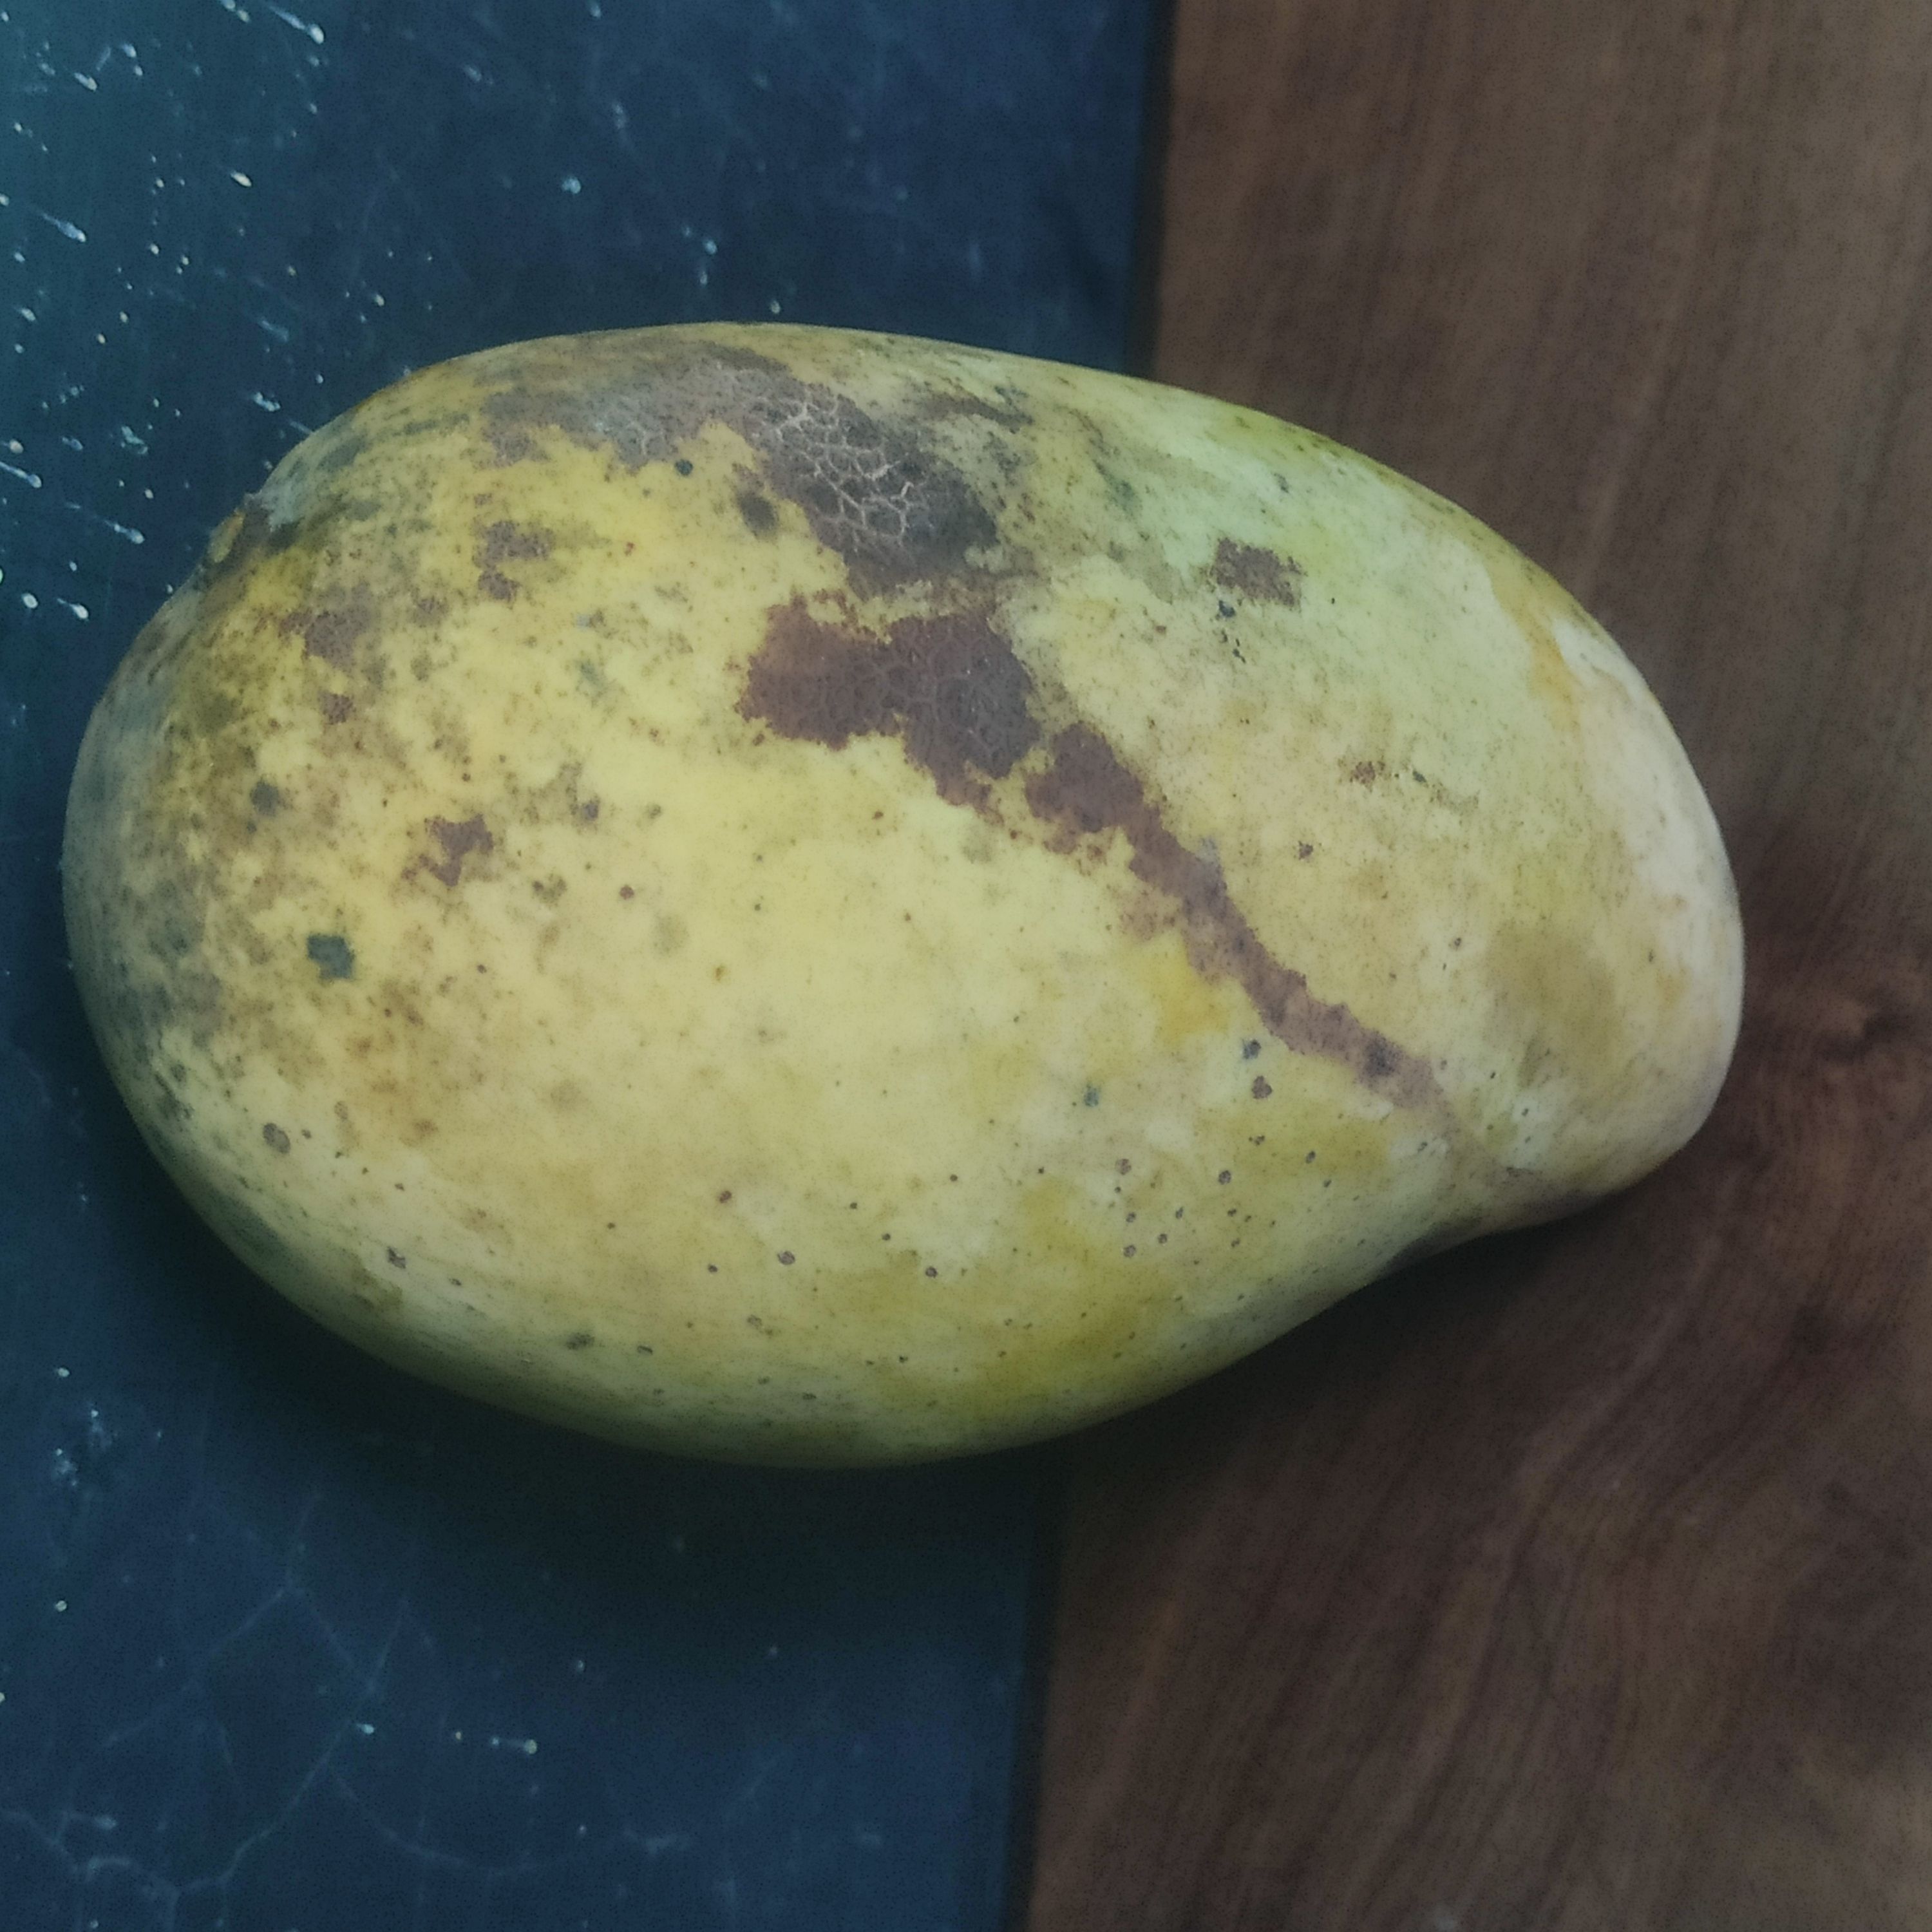
Fruit: mango
Grade: 2nd-grade